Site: brandenburg
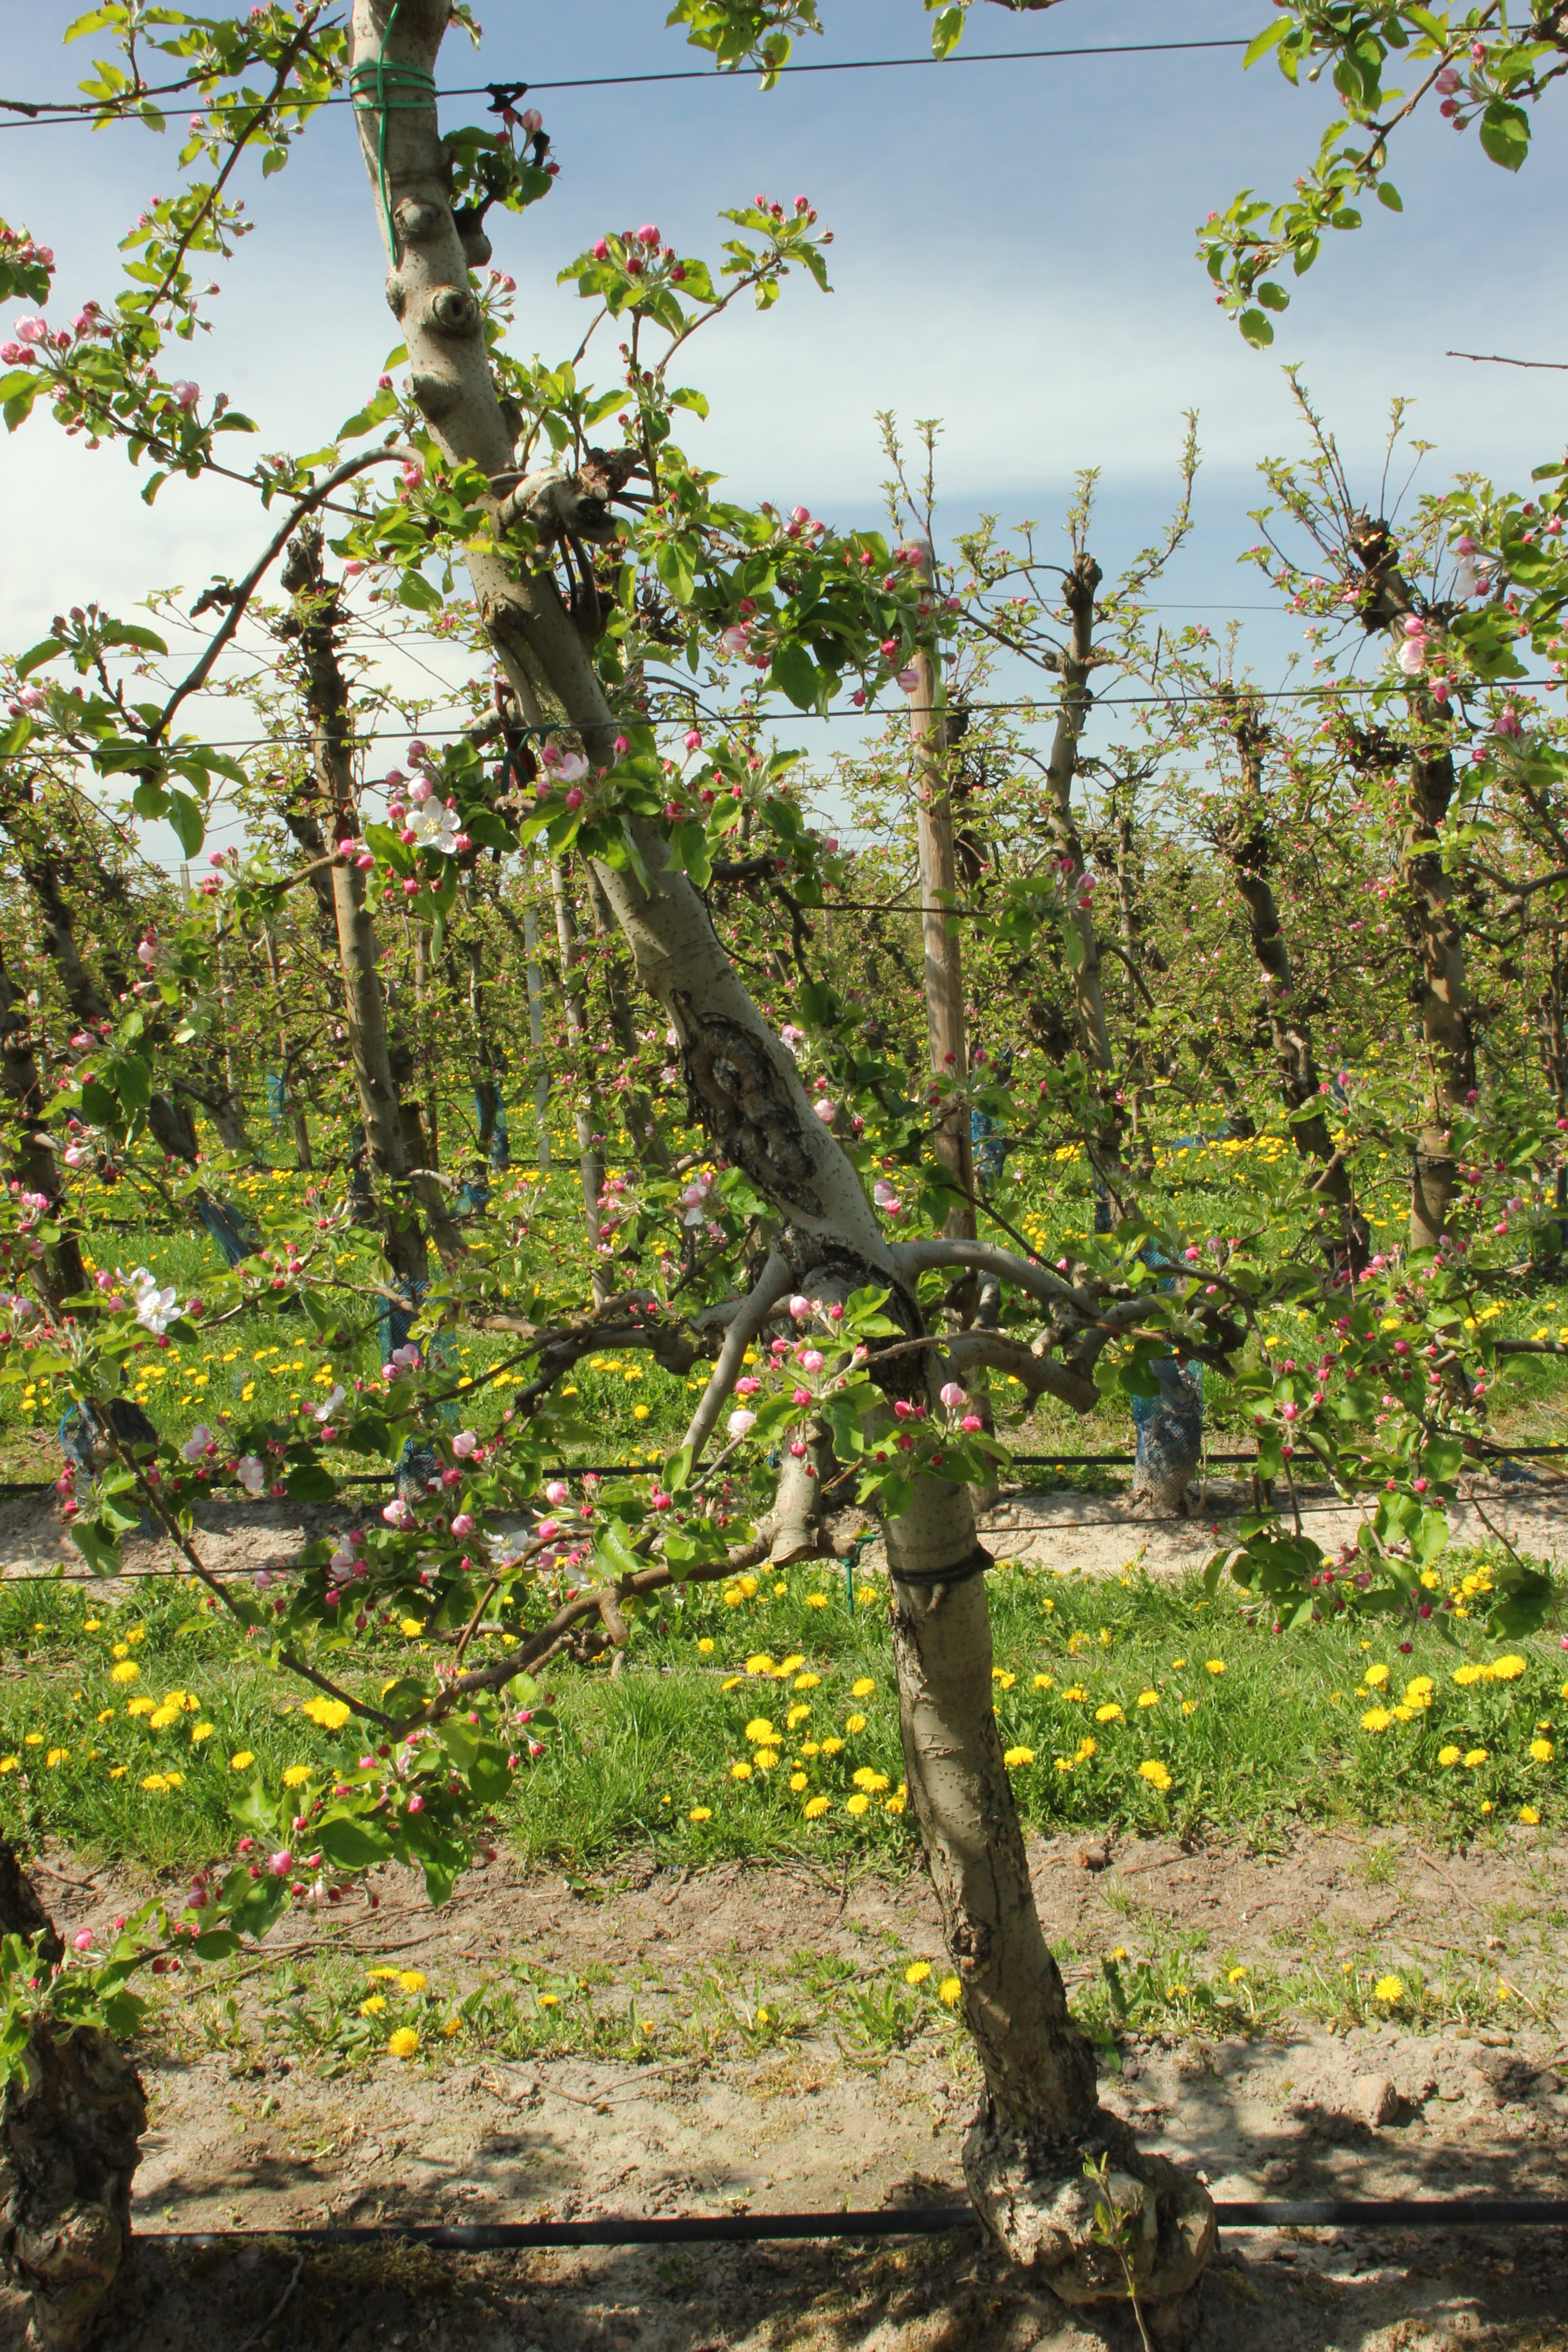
Growth stage (BBCH 57): Inflorescence emergence